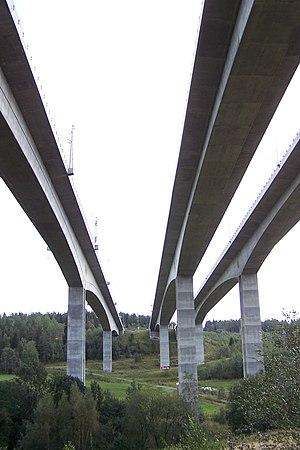
Cette liste de ponts de Norvège a pour vocation de présenter une liste de ponts remarquables de Norvège, tant par leurs caractéristiques dimensionnelles, que par leur intérêt architectural ou historique.